The Adventures of Count Bobby

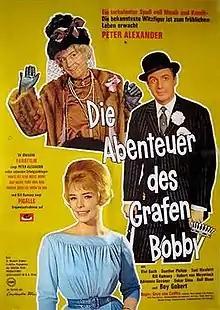

The Adventures of Count Bobby (German: Die Abenteuer des Grafen Bobby) is a 1961 Austrian comedy film directed by Géza von Cziffra and starring Peter Alexander, Vivi Bach and Gunther Philipp. It was the first in a trilogy of films featuring the character Count Bobby.